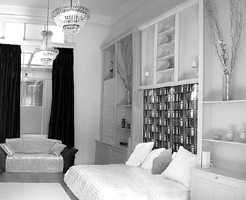
Room type: bedroom